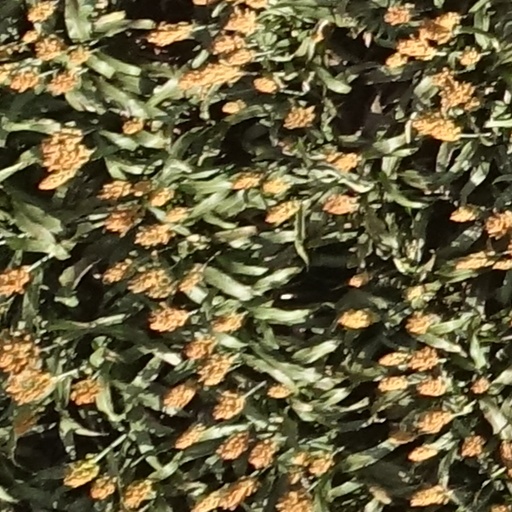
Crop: sorghum